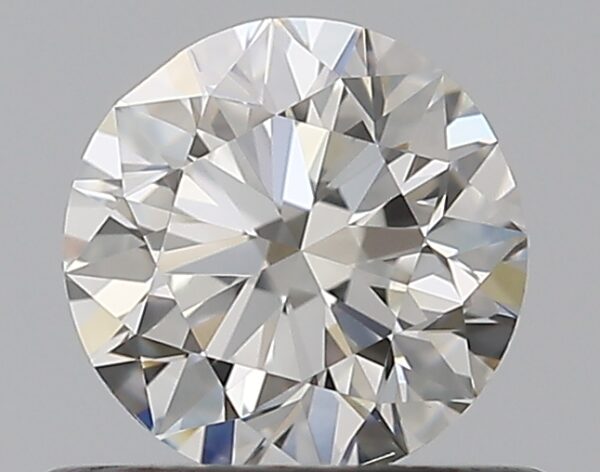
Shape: round
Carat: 0.5
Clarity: VS1
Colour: I
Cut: EX
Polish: VG
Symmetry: VG
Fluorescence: N
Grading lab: GIA
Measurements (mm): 5.02 x 5.07 x 3.16